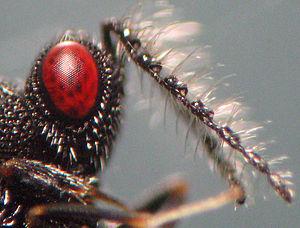
Les insectes, grâce à leurs yeux composés, ont une vision des couleurs, comme l'a montré Karl von Frisch.